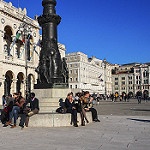
Label: street